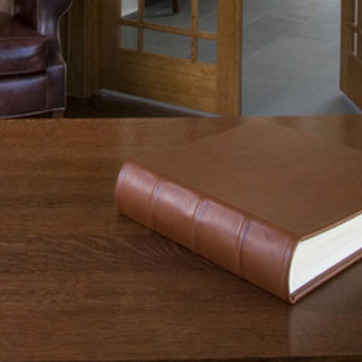
Material: paper